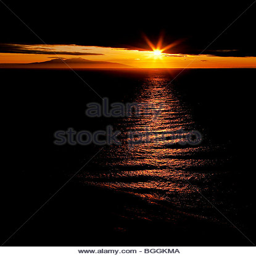
sunset over geographical feature outlined in a strip of bright sky as the sun dips below a solid overcast